Tigr (military vehicle)

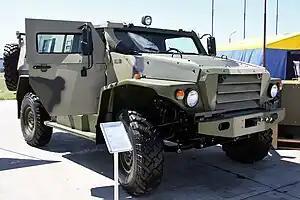
VPK -3927 Volk with armored personnel carrier module

The MZKT–233036 Lis-PM is a Belarusian-made version of the Tigr produced by the Minsk Wheel Tractor Plant (MZKT Volat) in cooperation with its Russian counterparts.